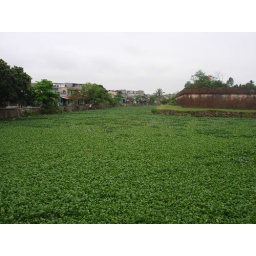
On one side of the bridge theres water and on the otherside the water is coverd in water plants of some sort.